Robert Gordon University

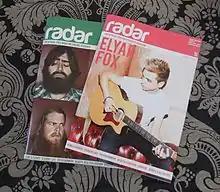
Copies of "Radar", RGU's student magazine.

Like most Scottish universities, RGU has its own tartan; it mirrors the university's official colours of Royal Blue, Red and Gold which appear on the coat of arms (although the purple brand is now the recognised face of the university). The tartan was designed by Michael King in 1997. Some students on their graduation day choose to wear a tartan kilt.